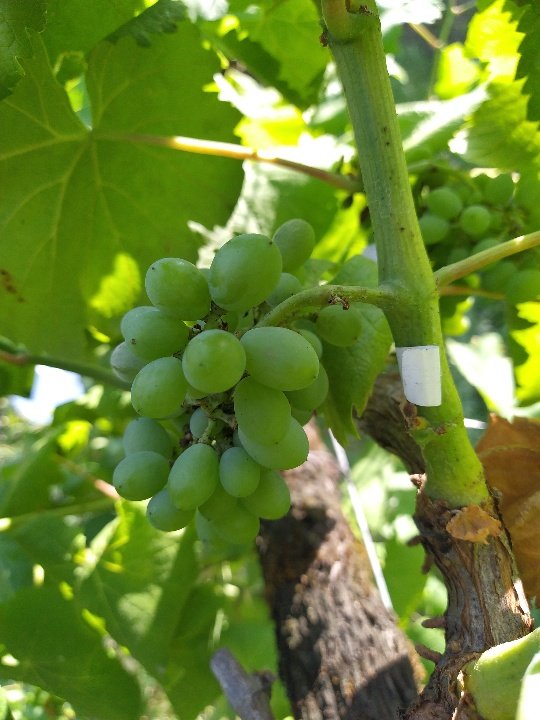
Berries visible: 38
Grape clusters: 2